The Arctic Giant

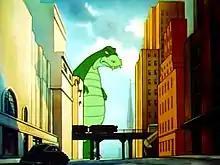
The "Arctic Giant" rampages in the city.

Word of the museum disaster reaches the "Daily Planet". Clark uses a closet to change into Superman. He hurries over to the museum and rescues Lois and the other visitors from the rubble. He tells her to get to safety; Lois assures him she will, but in fact has no intention of abandoning the story.